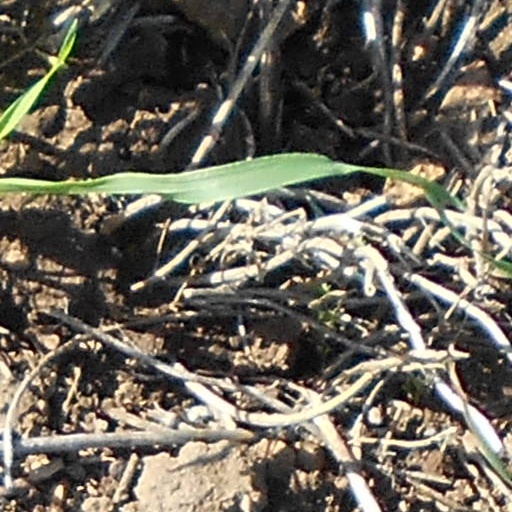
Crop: wheat